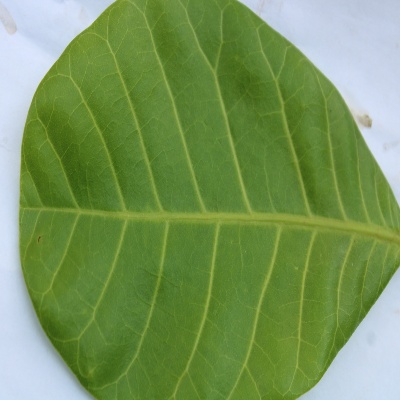
Crop: Cashew
Condition: healthy